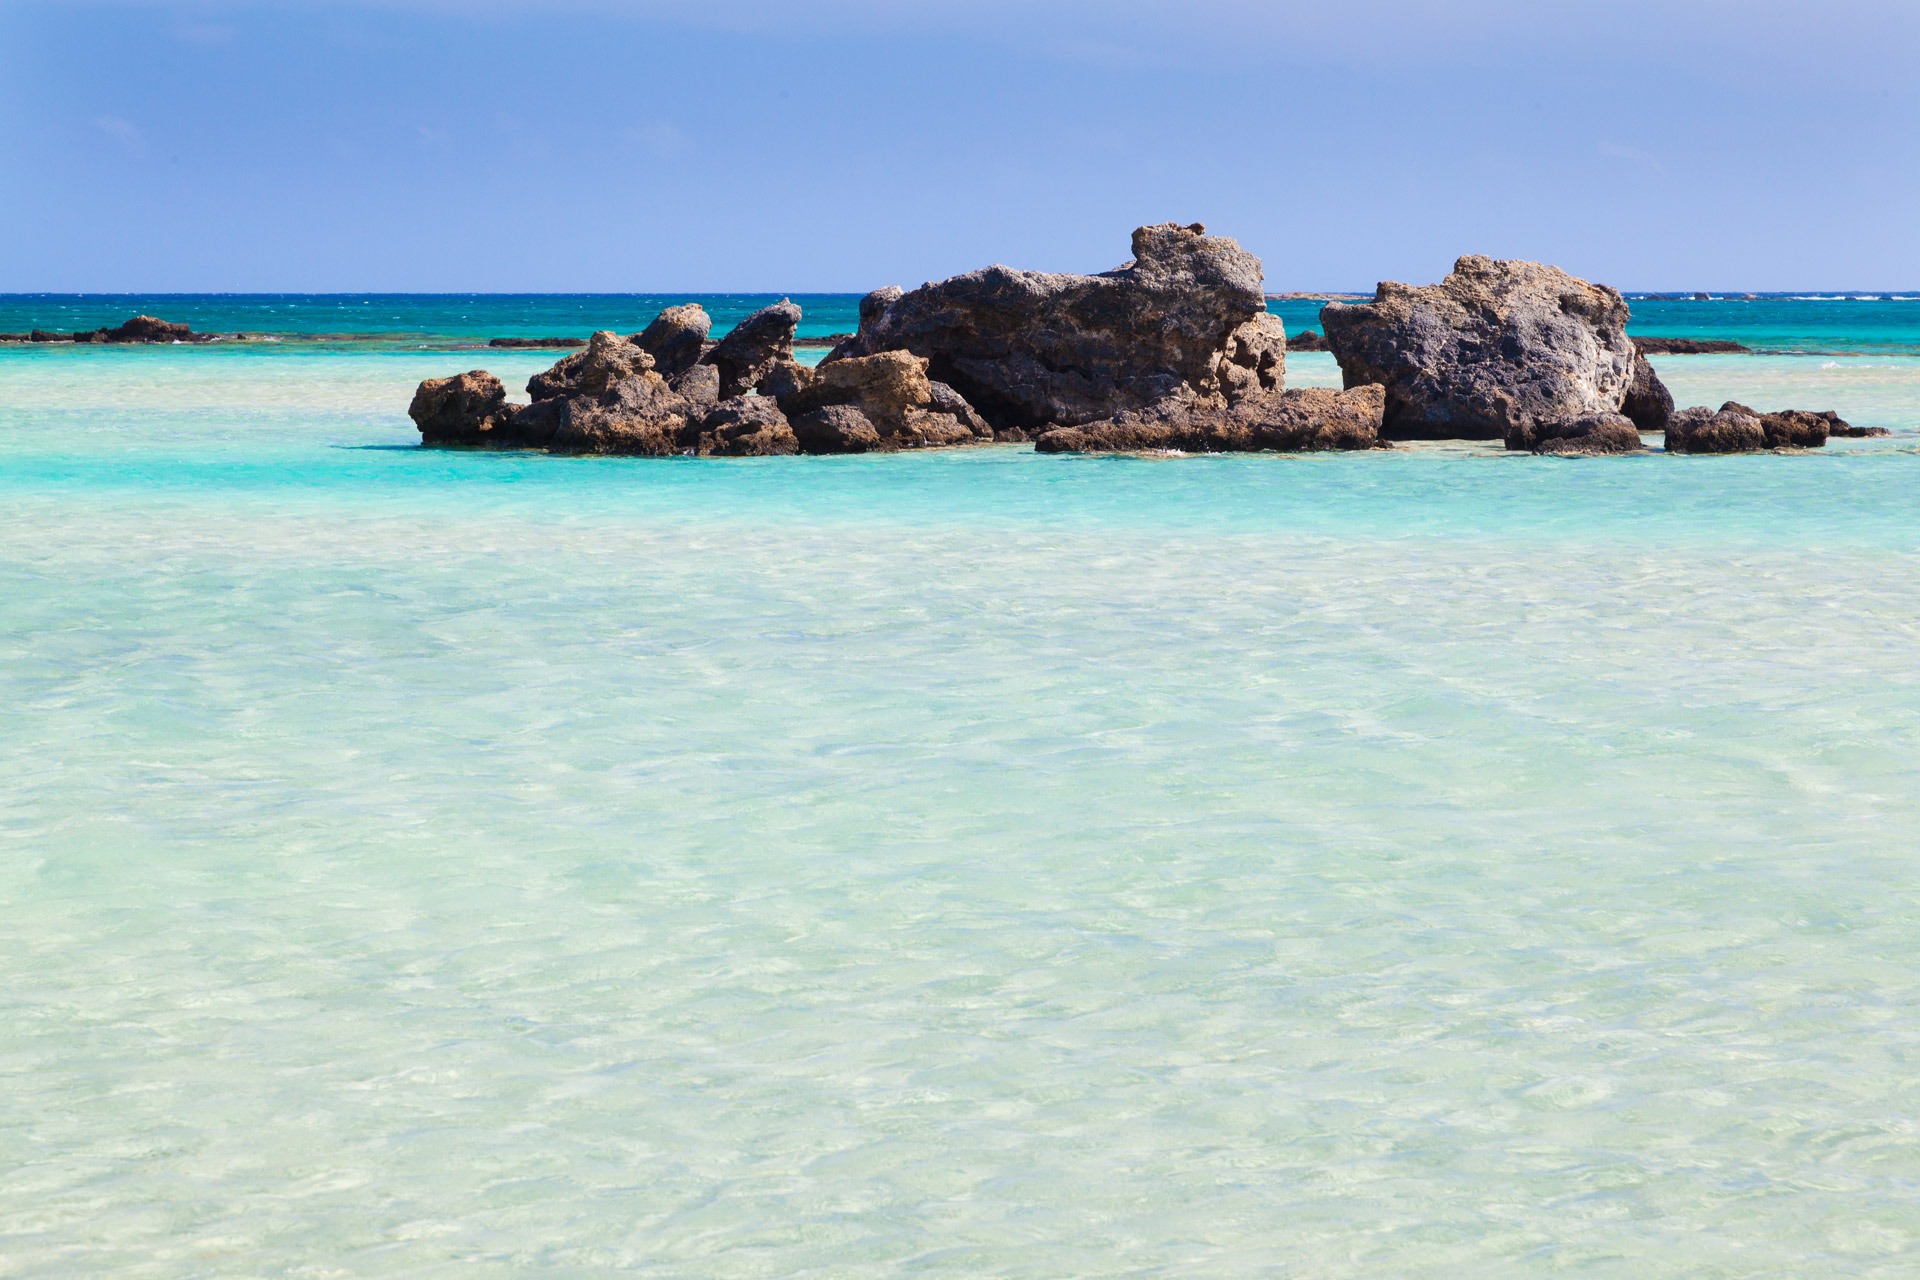
beach, landscape, sea, coast, water, nature, sand, rock, ocean, sky, shore, summer, vacation, travel, paradise, tropical, lagoon, bay, island, blue, turquoise, caribbean, cape, islet, landform, cay, elafonissi, geographical feature